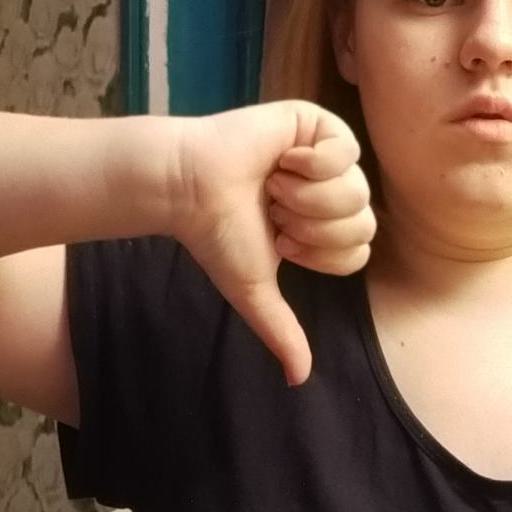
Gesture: dislike